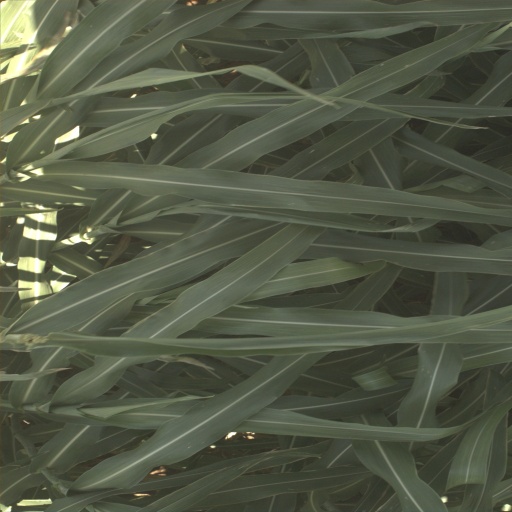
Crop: sorghum